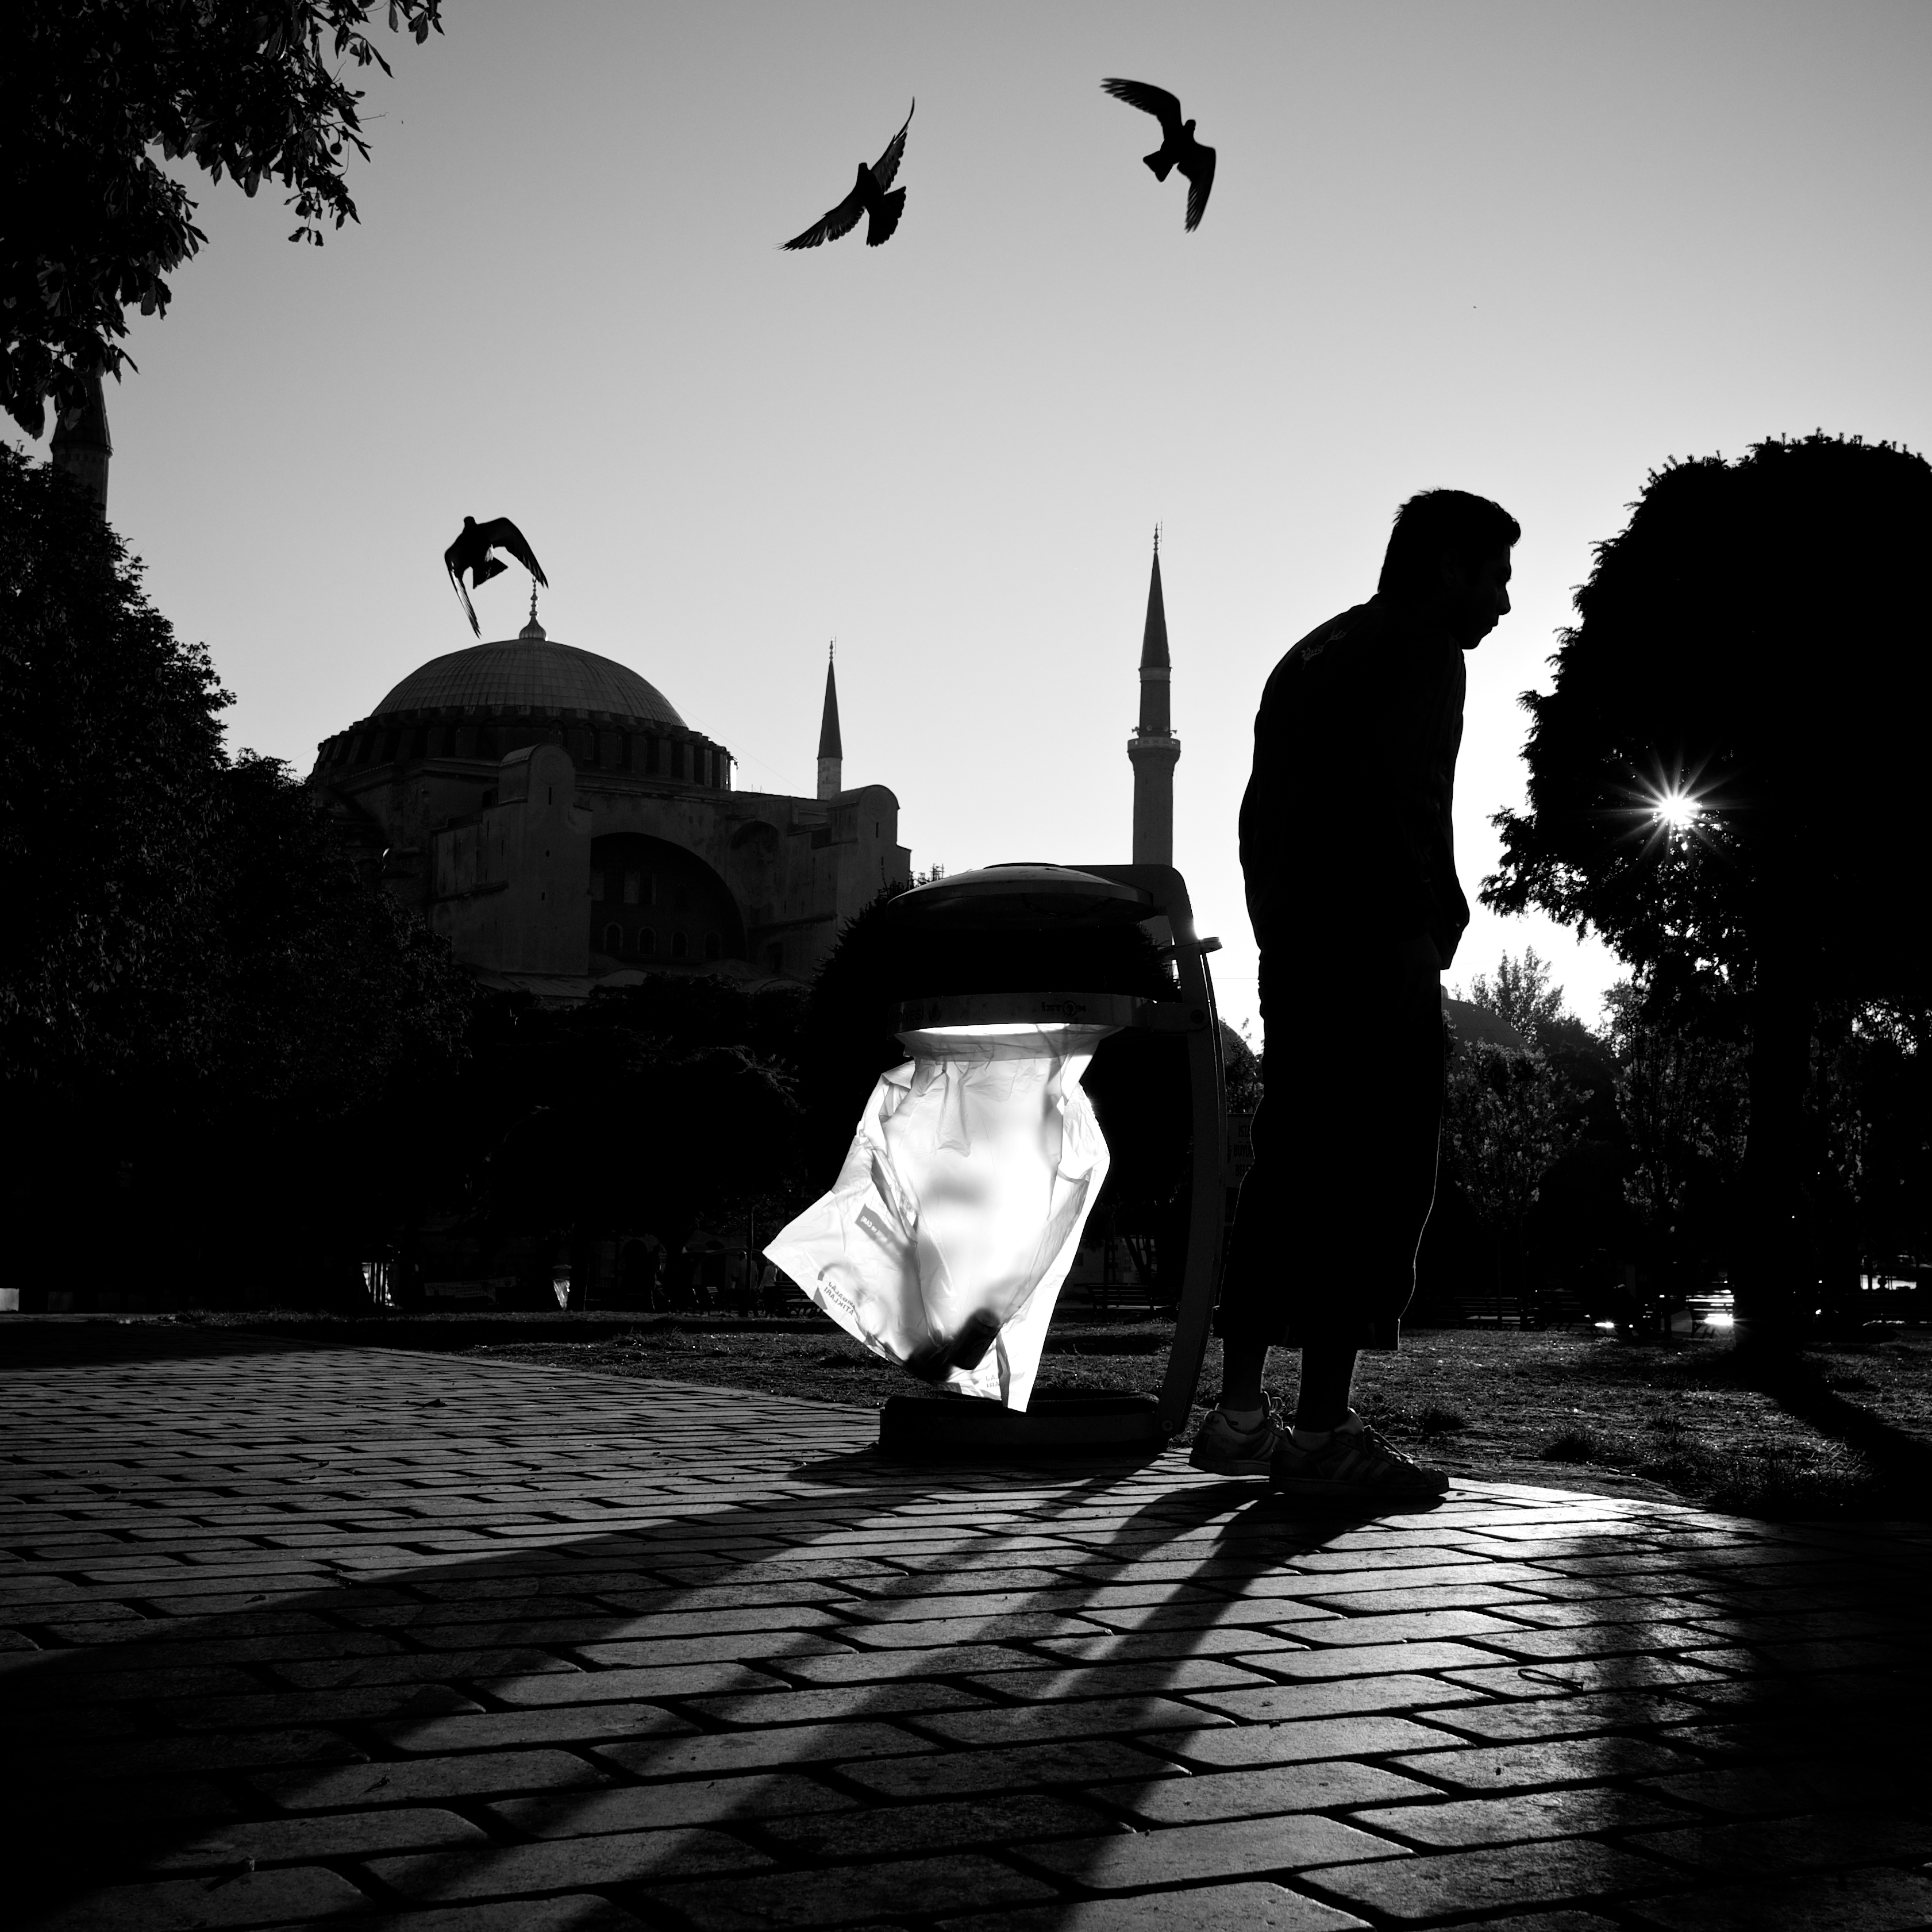
silhouette, light, black and white, white, street, photography, ebook, reflection, shadow, training, darkness, black, monochrome, streetphotography, flickr, thomas, video, olympus, photograph, omd, fuji, leica, emotion, monochrom, leuthard, hcb, thomasleuthard, monochrome photography, film noir